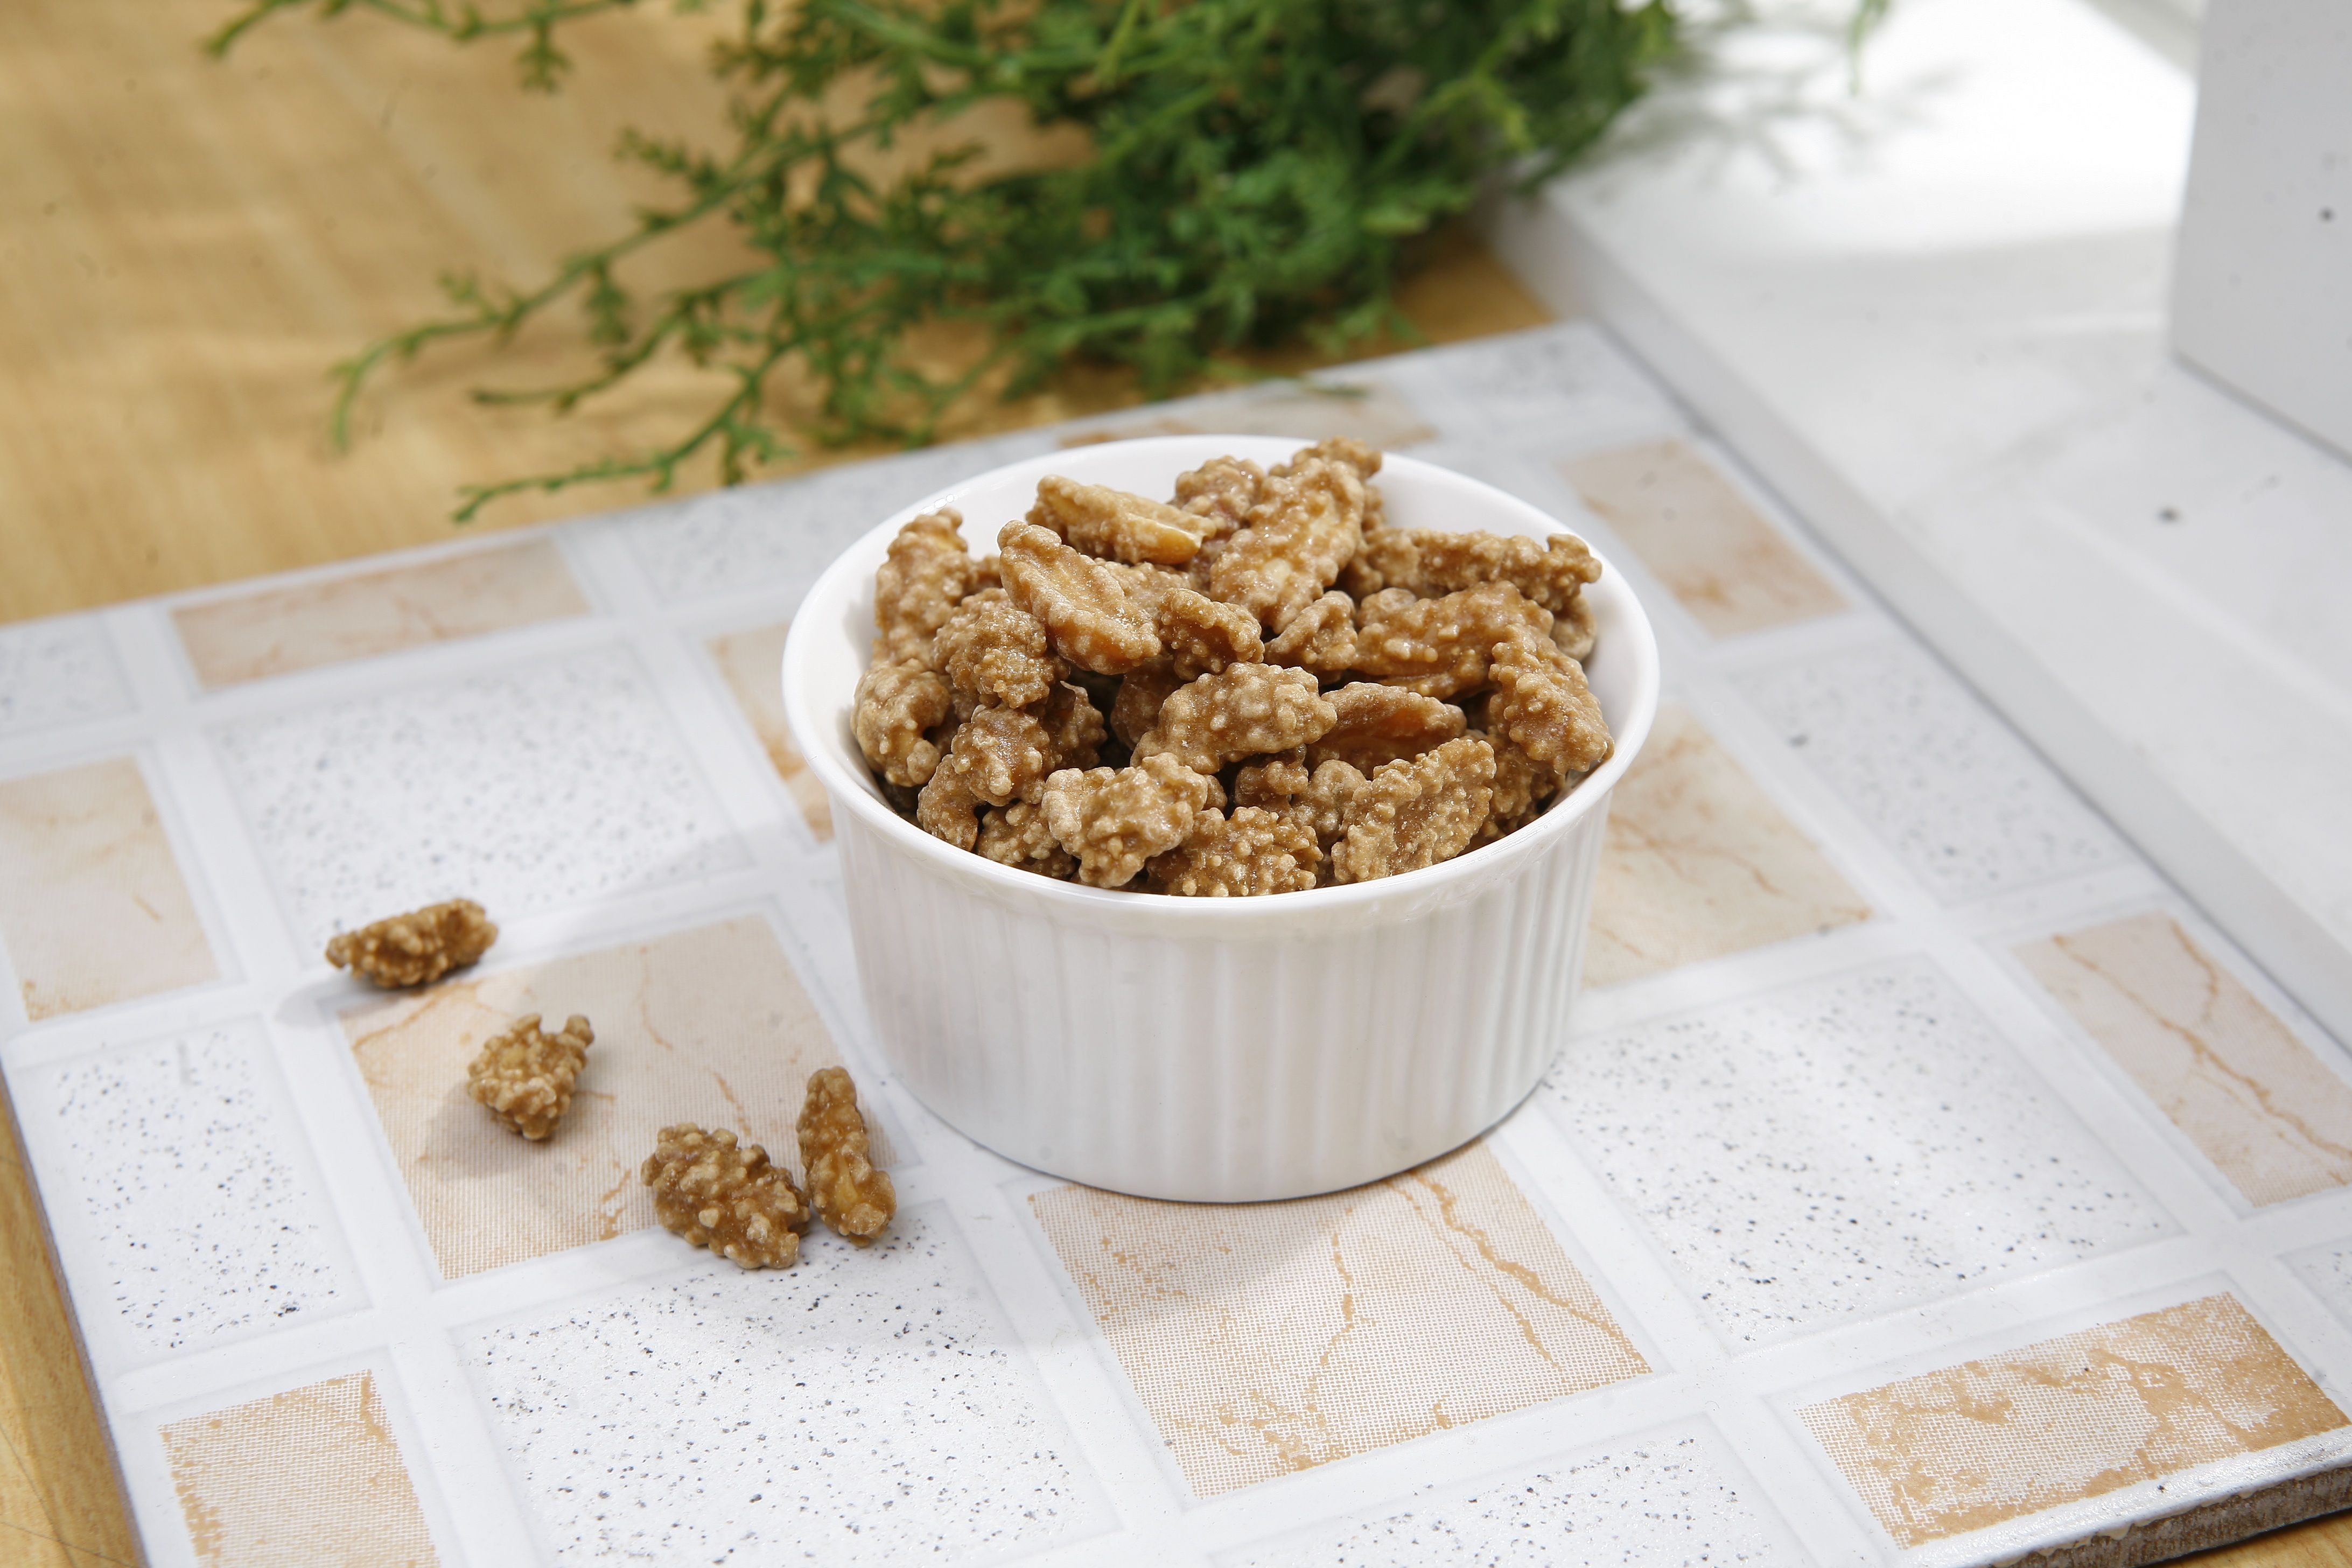
dish, meal, food, produce, breakfast, baking, dessert, cuisine, cereal, coconut, vegetarian food, peanut, flavor, grass family, snack food, seasoned peanuts